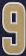
Number: 9